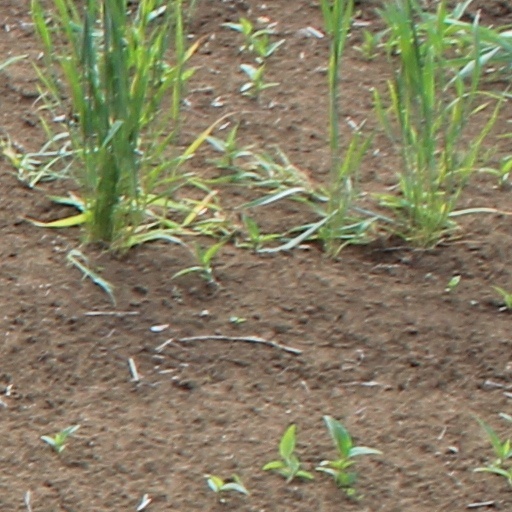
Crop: wheat